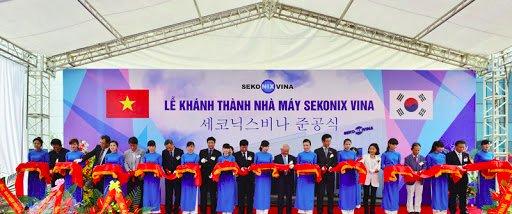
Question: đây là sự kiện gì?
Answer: đây là sự kiện lễ khánh thành nhà máy sekonix vina